Captain Phantom

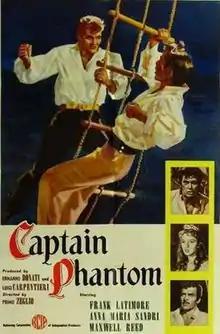

Captain Phantom is a 1953 Italian historical adventure film directed by Primo Zeglio and starring Frank Latimore, Anna Maria Sandri, Maxwell Reed and Paola Barbara. It was shot at the Cinecittà Studios in Rome. The film's sets were designed by the art director Alberto Boccianti. It was distributed by the Italian subsidiary of the Rank Organisation.